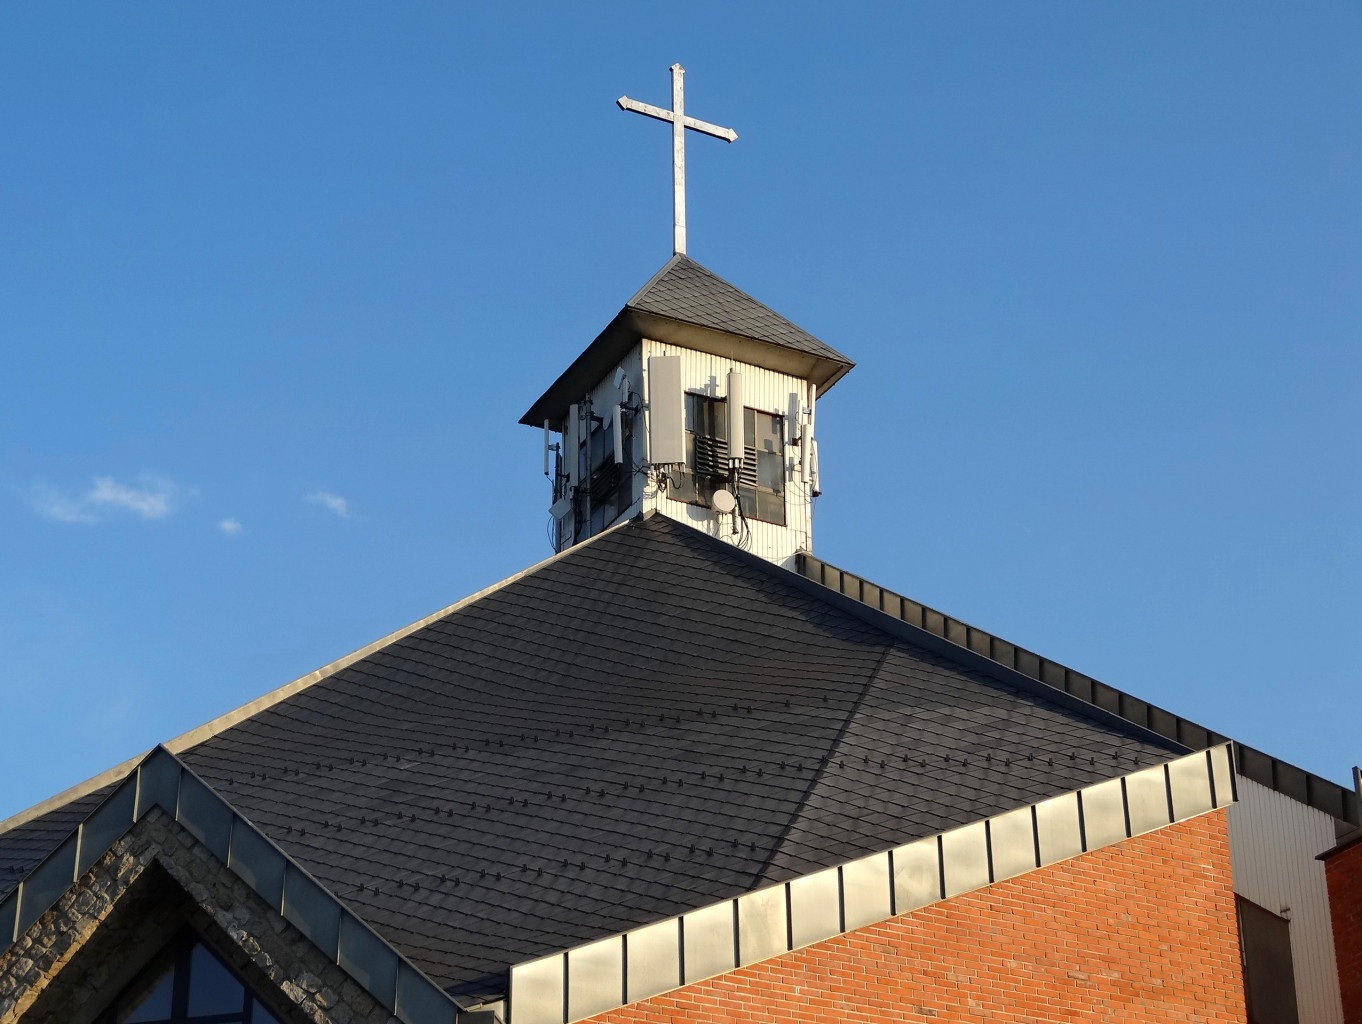
roof, building, facade, church, chapel, exterior, modern, place of worship, religious, steeple, poland, christianity, good shepherd church, biale blota